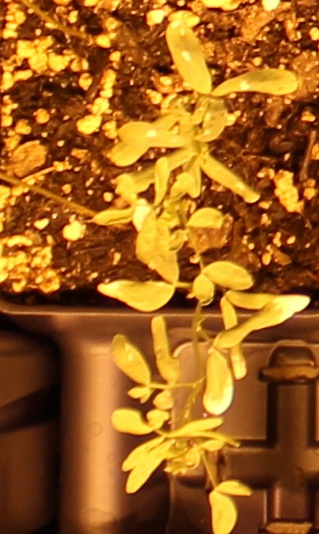
Label: Lentil